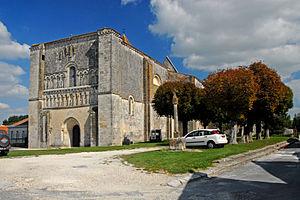
Cet article recense les monuments historiques français classés en 1907.
Pérignac est une commune du sud-ouest de la France située dans le département de la Charente-Maritime.
Cet article recense une partie des monuments historiques de la Charente-Maritime, en France.